Richard Godson

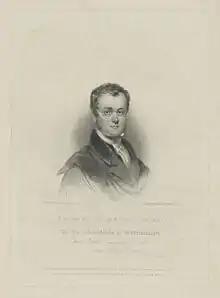
Richard Godson, 1832 engraving

Richard Godson, QC (1797–1849) was an English barrister and politician. He was member of Parliament for St Albans in 1831–32 and then Kidderminster 1832–34 and 1837–1849. His father was William Godson of Worcester who died in 1822. His brothers were Septimus Holmes Godson, barrister, and Stephen Godson, attorney. Godson's relationship with Kidderminster began when he defended carpet-weavers on trial there in 1830. In 1835, following the abolition of slavery, Godson received compensation for enslaved persons associated with the Pusey Hall Estate in Jamaica. He had declared this "embarrassment" openly while campaigning, during which time he supported both the First Reform Bill and emancipation.